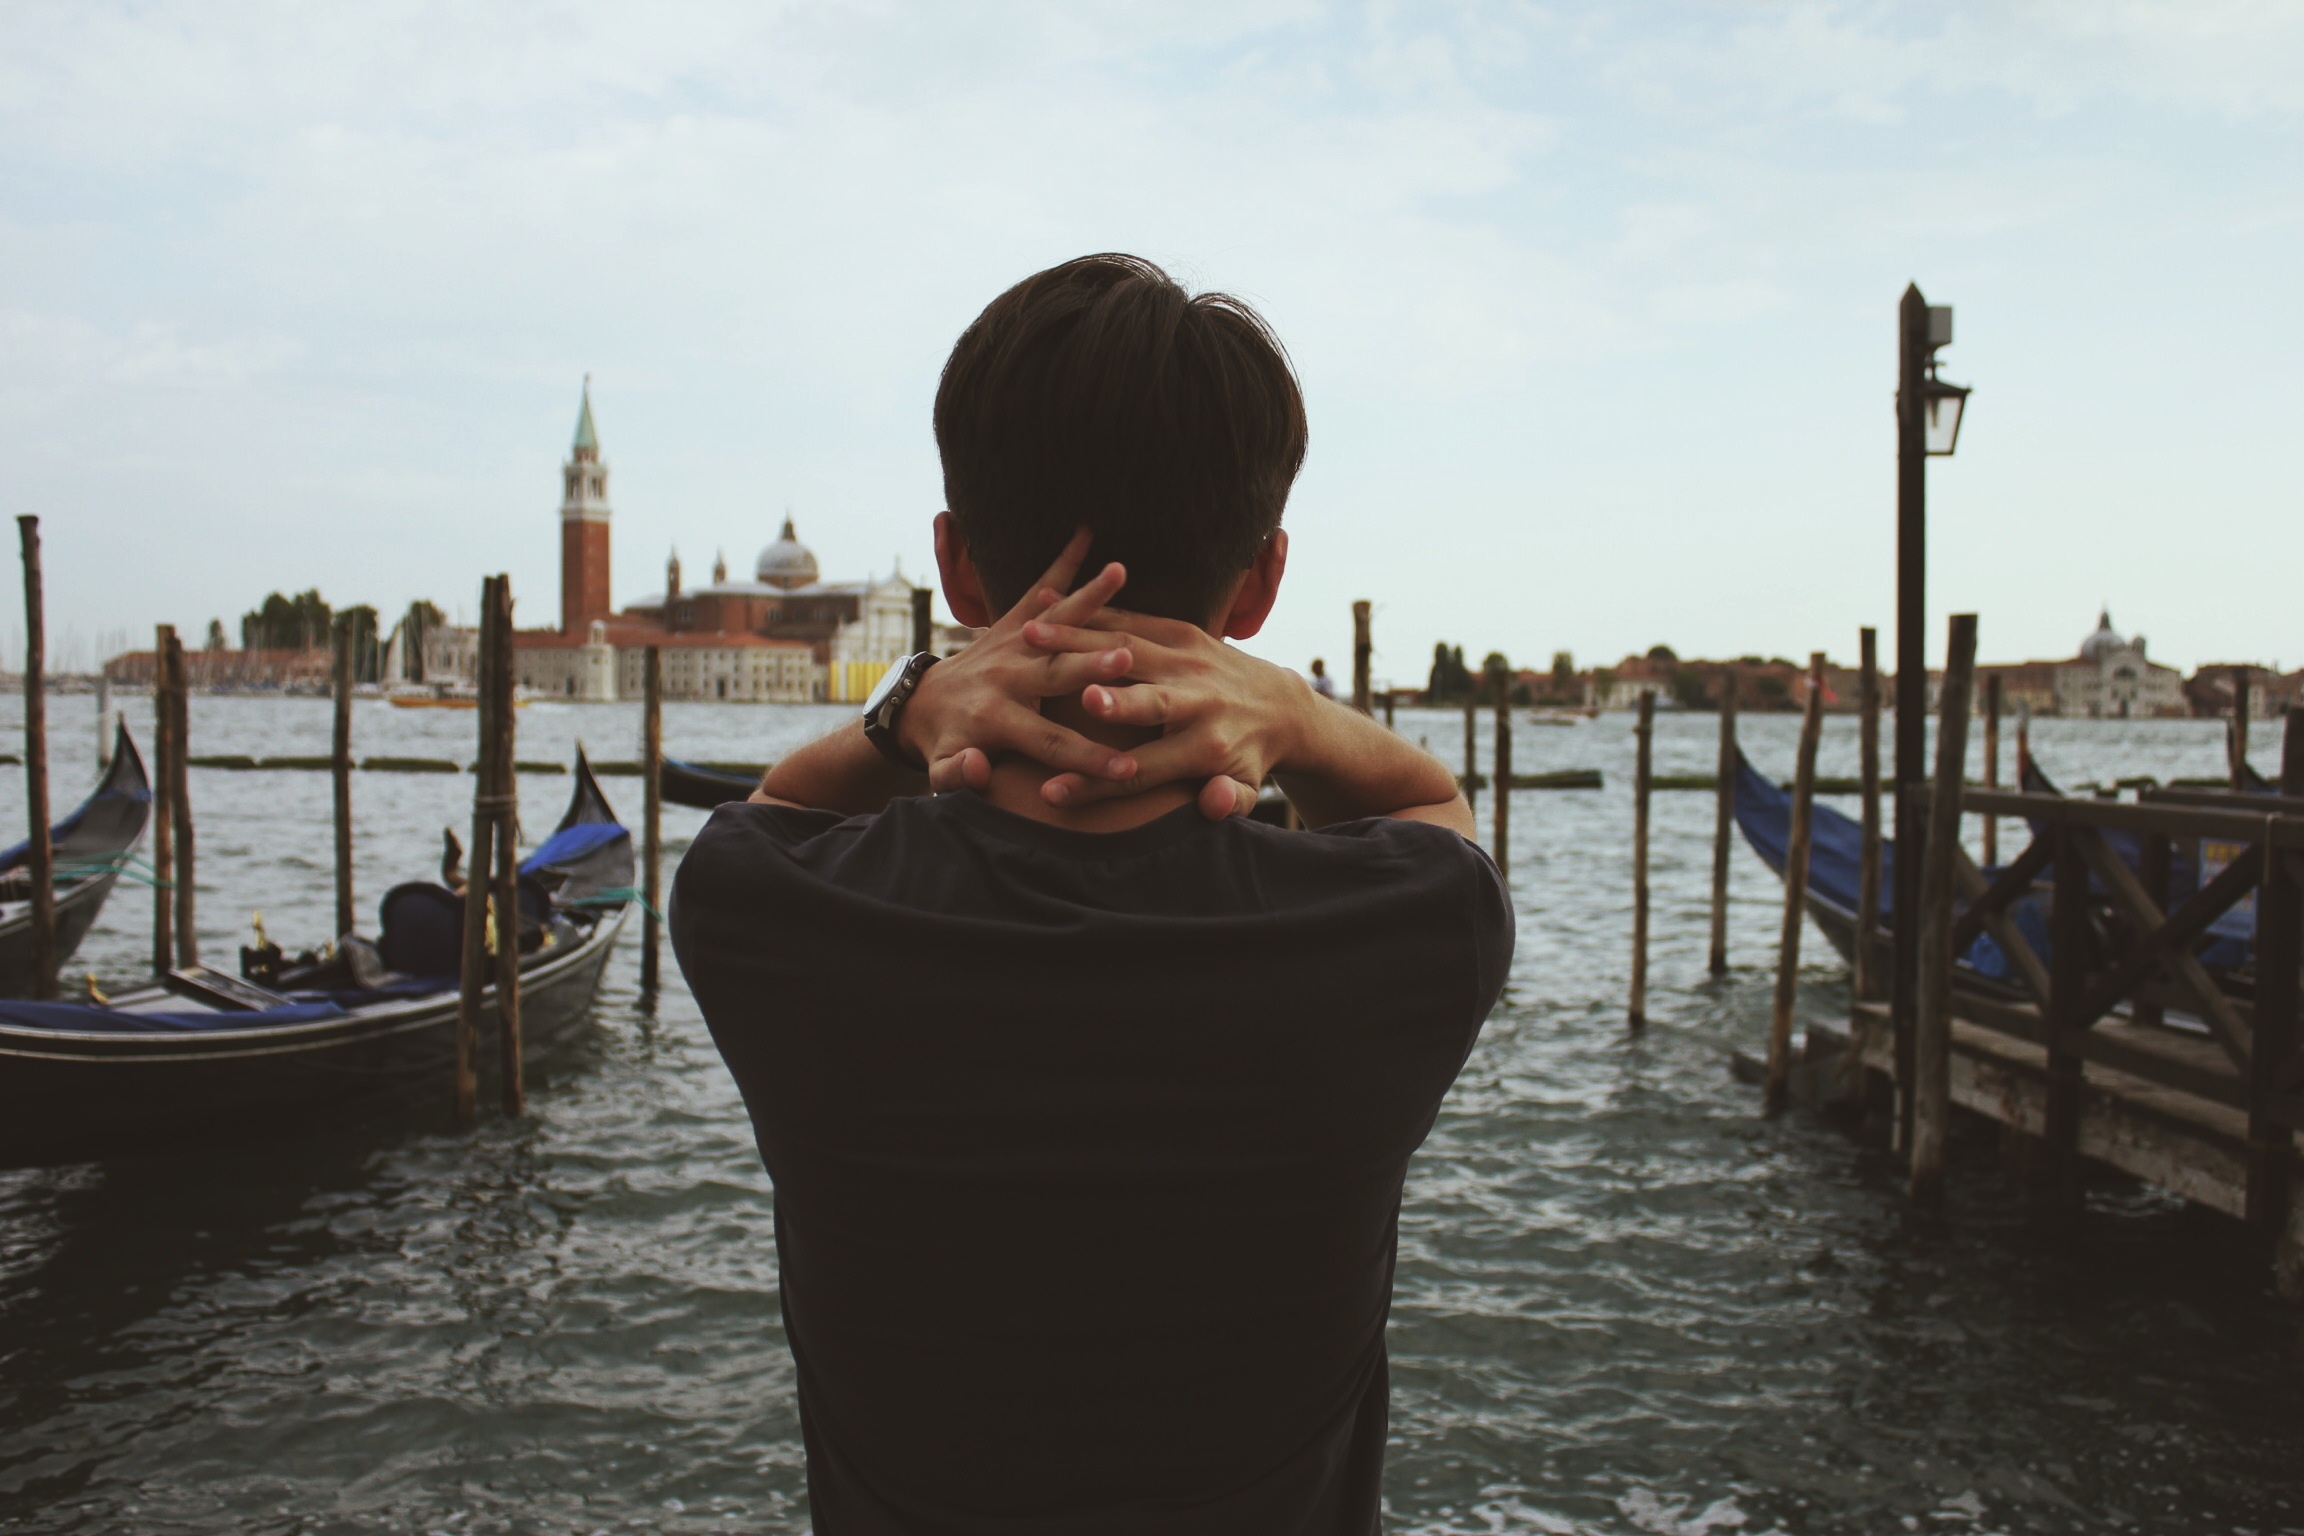
sea, water, boat, vacation, vehicle, waterway, boating, gondola, watercraft, watercraft rowing